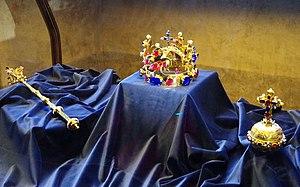
Les regalia sont un ensemble d'objets symboliques de royauté. Chaque royauté a ses propres regalia qui ont une histoire souvent légendaire. Ils sont conservés précieusement comme des trésors et se constituent par ajouts successifs. On peut les classer en trois catégories :
Les joyaux de la couronne de Bohême sont des pièces de joaillerie conservées sous la cathédrale Saint-Guy, à Prague, en République tchèque. La principale est la couronne de saint Venceslas.